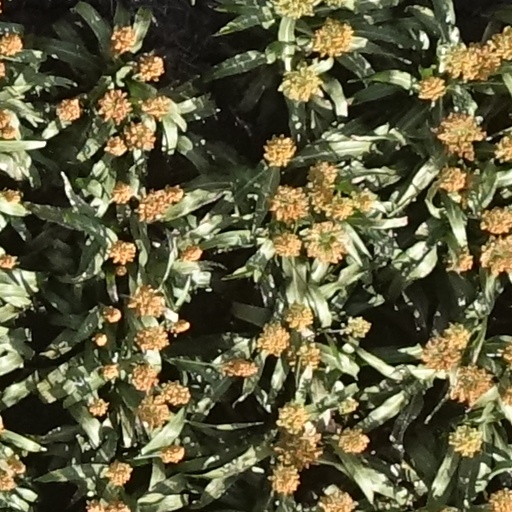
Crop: sorghum